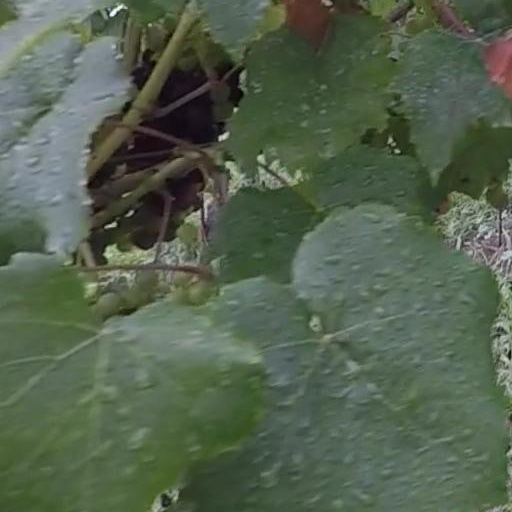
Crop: grape